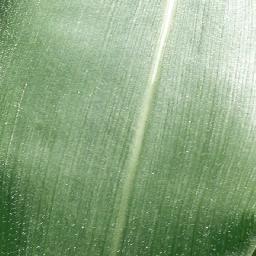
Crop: corn
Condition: (maize)_healthy